Ann E. Bailie

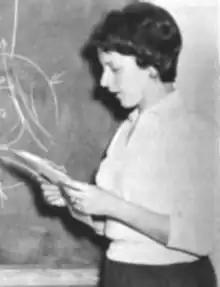
Ann E. Bailie, from a 1961 publication of the United States Civil Service Commission

Dorothy Ann Eckels Bailie (born 1935) is an American mathematician who worked at Goddard Space Flight Center in the 1950s and 1960s. She was one of the three authors of the 1959 report establishing Earth's shape as asymmetrical and "pear-shaped", based on data from Vanguard 1.